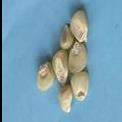
Maize quality: Good